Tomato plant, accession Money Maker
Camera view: horizontal (90 deg, fisheye); turntable rotation: 150 degrees
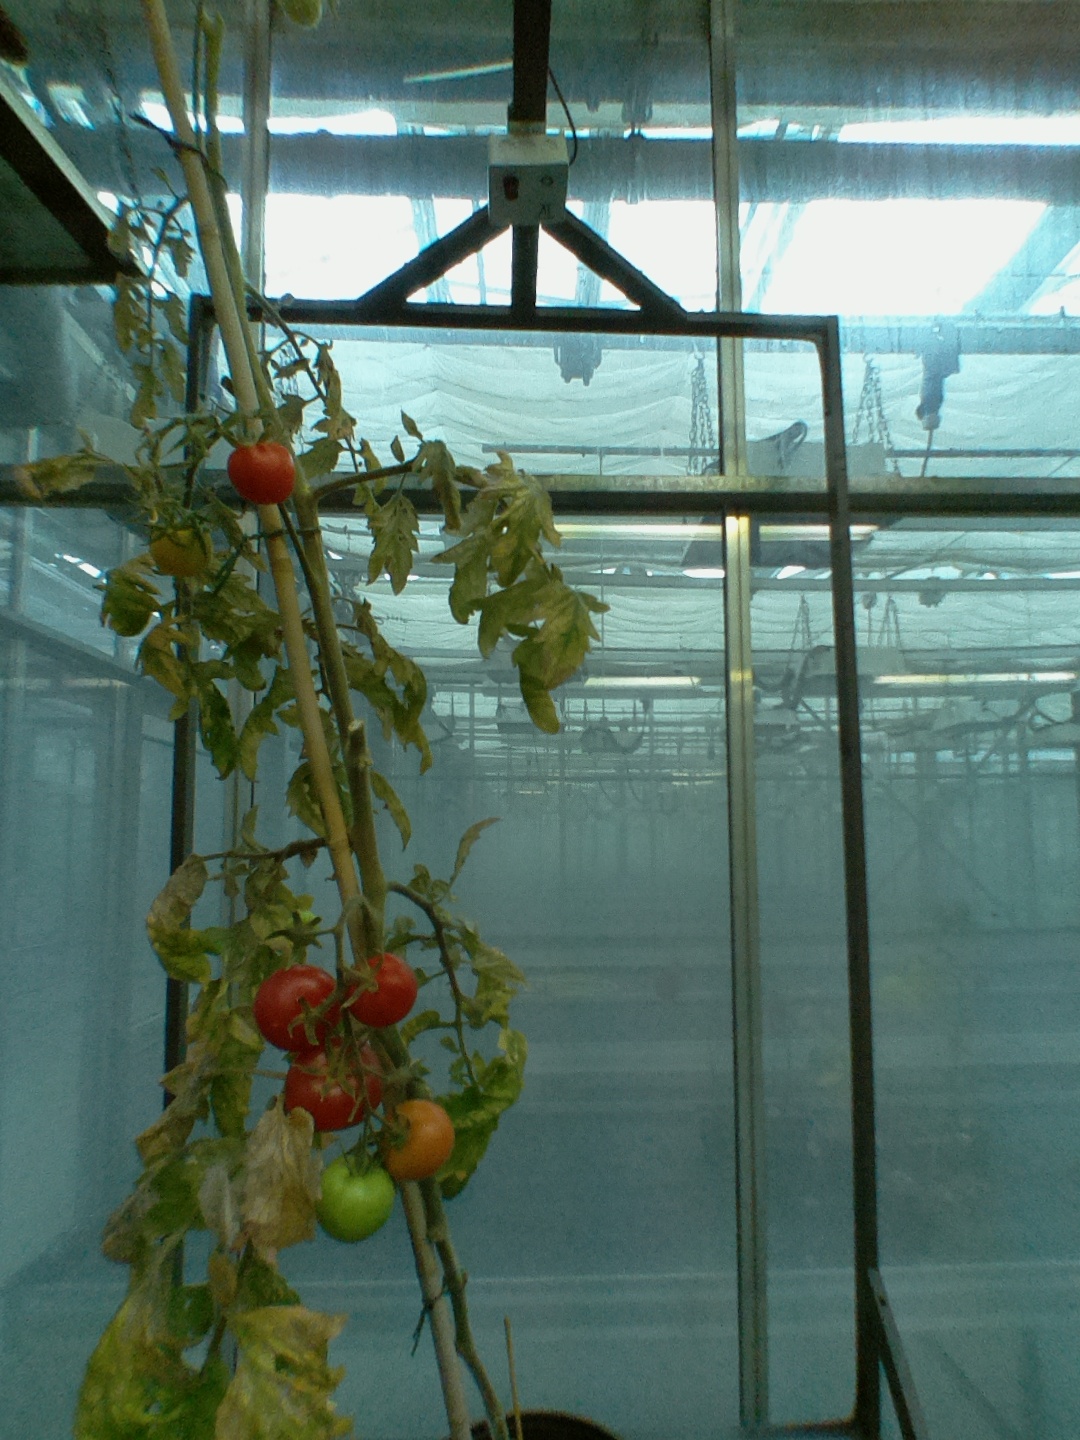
BBCH growth stage 88: 80%-90% of fruits show typical fully ripe color